History of Marino

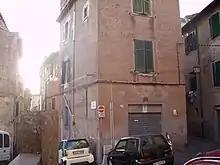
A glimpse of the Santa Lucia district.

On January 20, 1489, Agnese di Montefeltro, daughter of Federico da Montefeltro and newly wedded to Fabrizio I Colonna, entered Marino bringing a fabulous wedding trousseau in twelve chests and a dowry of 12,000 florins. In 1490 or 1492, in Marino, Agnese and Fabrizio's eldest daughter, Vittoria Colonna, was born. Agnese di Montefeltro lived permanently in the feud until her death in 1523, perhaps promoting the first reconstruction works of Palazzo Colonna and expressing her wish to be buried in the parish church of San Giovanni.